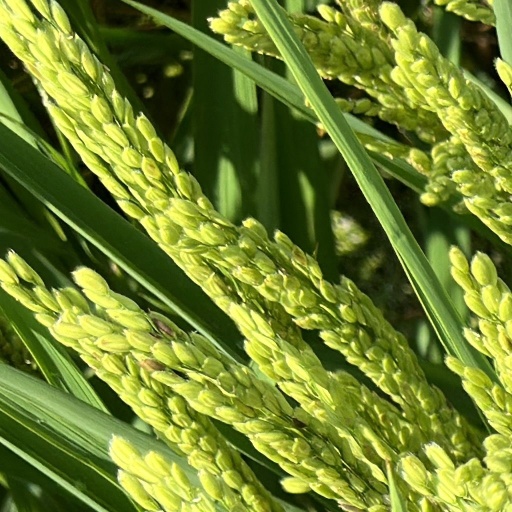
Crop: rice